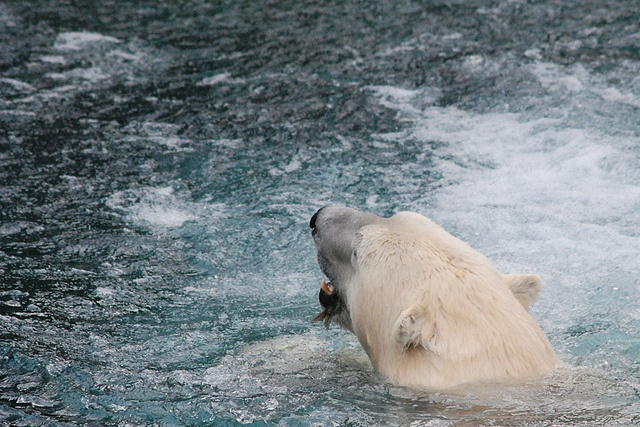
the head of a polar bear rising from the water
A large white polar bear swimming in a body of water.
The white dog peers forward as it swims in the water.
Large white polar bear up to its neck in water.
A bear that is in the water by itself.